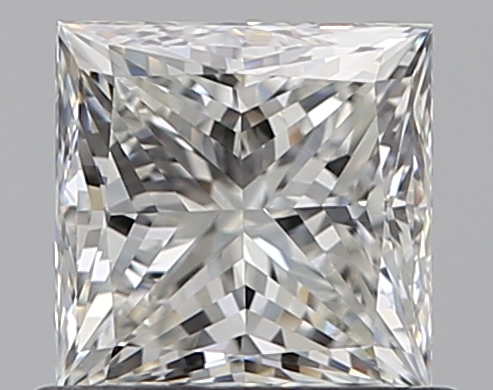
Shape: princess
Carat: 0.8
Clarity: VS1
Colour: I
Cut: EX
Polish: EX
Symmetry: VG
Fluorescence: F
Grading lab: GIA
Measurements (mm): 4.97 x 4.95 x 3.67